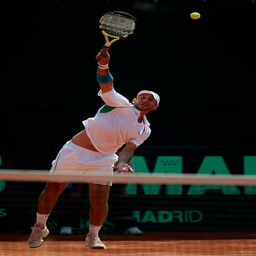
football player returns the ball against basketball player during the tie .